1987 San Diego Chargers season

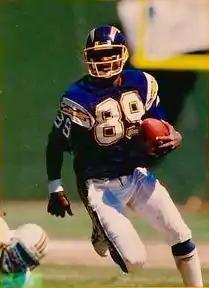
Wes Chandler led the team with 617 receiving yards in 1987. He also served as the Chargers' union representative during the players' strike.

The 1987 San Diego Chargers was the franchise's 18th season in the National Football League (NFL), and the 28th overall. The team improved on their 4–12 record in 1986, finishing 8–7 but missing the playoffs. A players’ strike reduced the regular season schedule from sixteen to fifteen games. The Chargers started the season 8–1, with victories over eventual division winners Indianapolis and Cleveland, before collapsing to lose their final six games of the season, narrowly missing the playoffs. All but one of their final six losses came to teams that made the postseason.